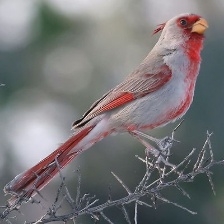
Species: PYRRHULOXIA
Scientific name: CARDINALIS SINUATUS